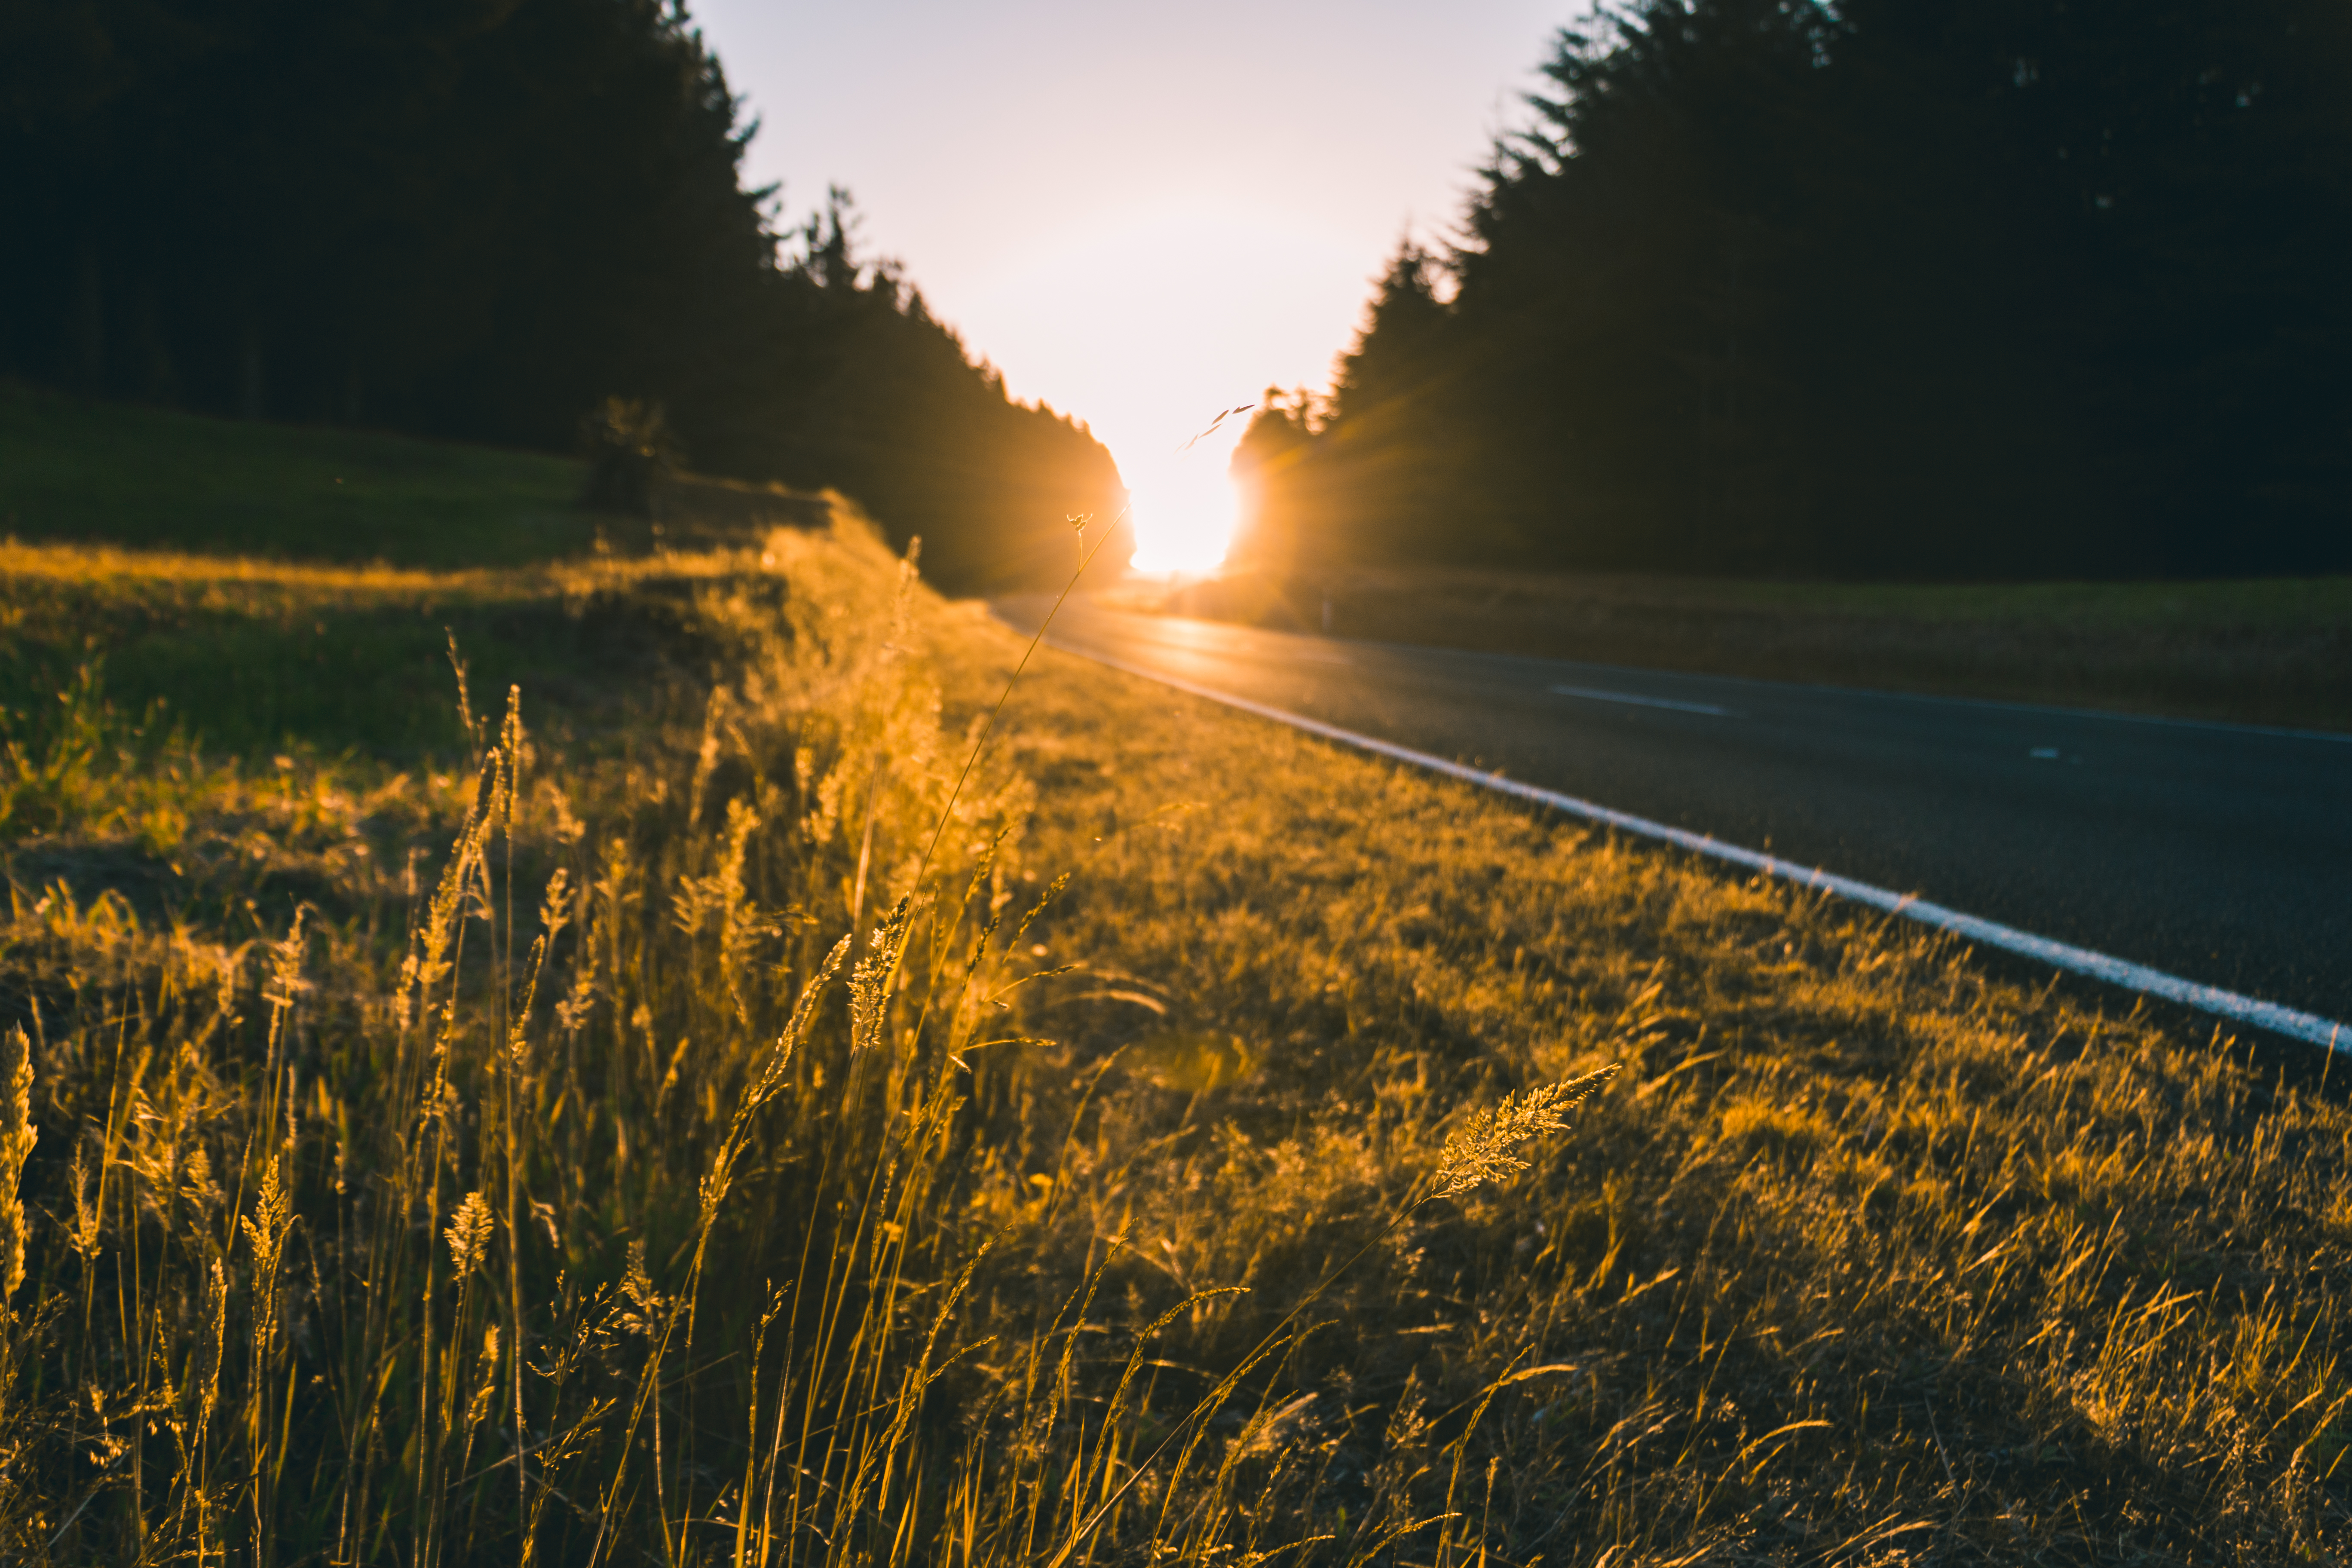
nature, natural landscape, sky, light, grass, sunlight, yellow, atmospheric phenomenon, morning, field, grassland, grass family, water, road, horizon, line, plant, tree, night, sun, infrastructure, summer, sunrise, landscape, prairie, meadow, reflection, evening, rural area, plain, lens flare, plant stem, backlighting